Labour relations in women's association football

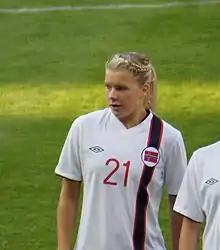
Norwegian forward Ada Hegerberg withdrew from national team play for five years over a dispute with the national team over communication and treatment.

On 28 June, Nigeria manager Randy Waldrum described problems he encountered with the NFF during the Super Falcons' preparations in an interview on the American "Sounding Off of Soccer" podcast. On 6 July, in another podcast interview with journalist Alasdair Howarth on "On the Whistle", Waldrum also claimed that he was owed 14 months' pay and had received half of it, and that some players had still not received pay due two years prior or daily expense reimbursement for the team's 2022 Women's Africa Cup of Nations campaign. On 7 July, Waldrum more pointedly questioned where a $960,000 grant from FIFA to the NFF intended for the Super Falcons had gone. In response, NFF spokesperson Ademola Olajire called Waldrum an "incompetent loudmouth" and "Mr. Blabbermouth Waldrum", and described Waldrum as the worst manager in the team's history. Waldrum's assistant coach Lauren Gregg alleged on 8 July that the NFF had retaliated by preventing her from traveling with the team to the World Cup over a dispute with the federation over goalkeeper selection.